BMARC

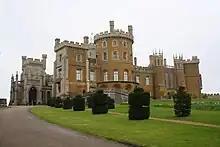
The horse knew the way home, in the dark, from the factory to Belvoir Castle, each night

The factory was not unknown to Luftwaffe personnel, and also the importance of what it made. The factory was sited next to the railway, which could be followed. German aircraft dropped many bombs in the Vale of Belvoir on the way home from the Midlands, as it was a known thoroughfare for their bomber aircraft